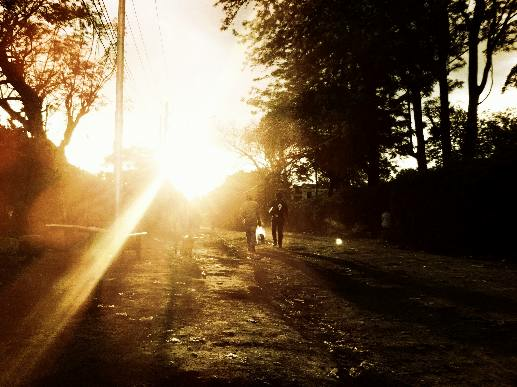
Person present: No